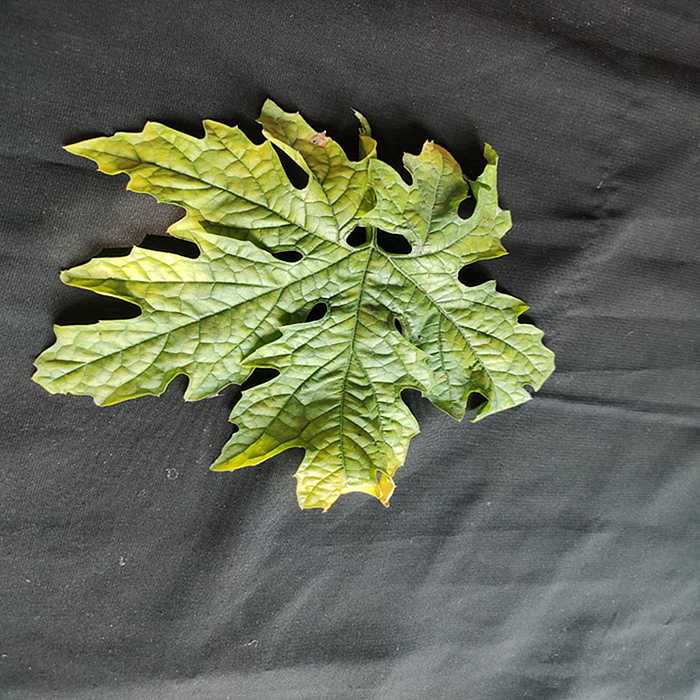
Plant: Bitter Gourd
Label: Mosaic virus